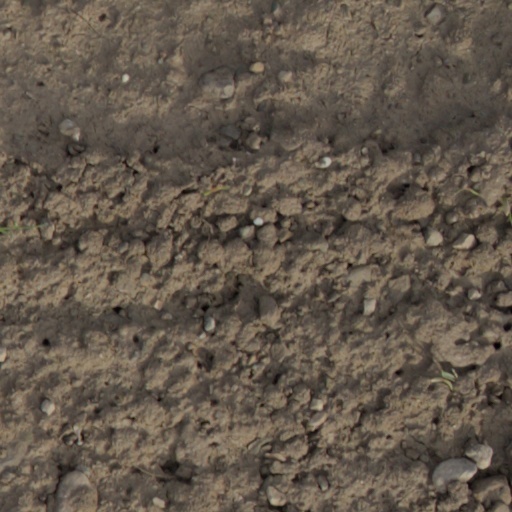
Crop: wheat